Teleférico de Santo Domingo

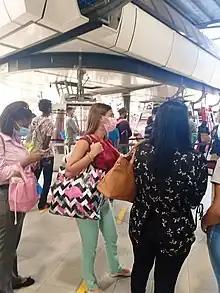
People in Gualey station

The route begins at station Eduardo Brito on Line 2 of the Santo Domingo metro, with cable car (Teleférico) station #1 (T1), Gualey Station, encompassing the Los Guandules, Ensanche Espaillat, 24 de Abril, María Auxiliadora and Domingo Savio sectors.